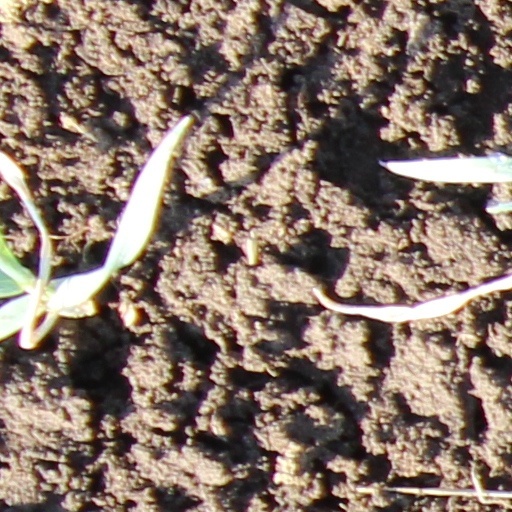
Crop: wheat